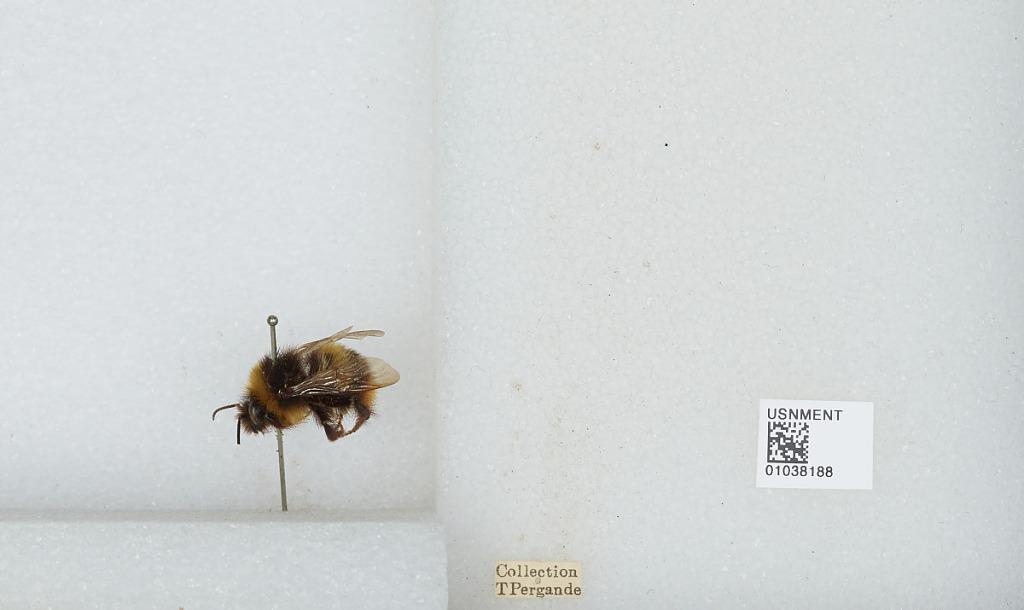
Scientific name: Bombus (Kallobombus) soroeensis (Fabricius)